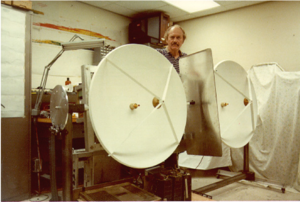
Roger Marcel Lhermitte est un météorologue et ingénieur français, naturalisé américain, pionnier du développement du radar météorologique à effet Doppler. Né en 1920, sa carrière professionnelle s'étendit des années 1950 jusqu'à sa mort en 2016 et comporte de nombreuses contributions dans le domaine, dont plus de 100 publications et de nombreux brevets.